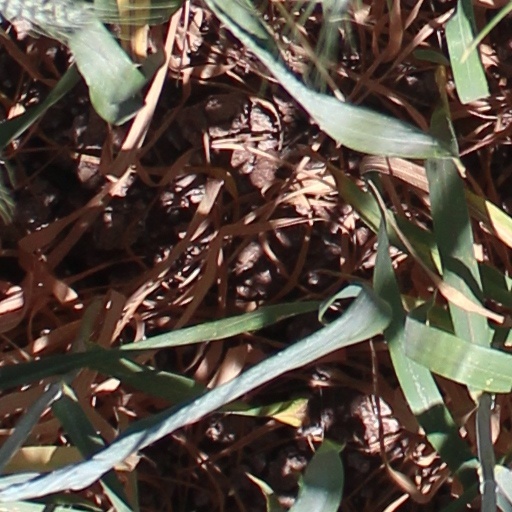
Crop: wheat